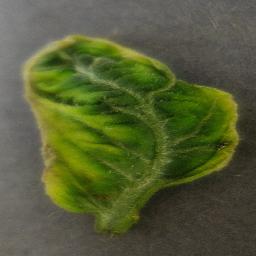
Label: Tomato___Tomato_Yellow_Leaf_Curl_Virus